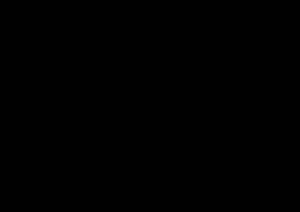
Abattis est un terme lié à la fortification désignant un obstacle constitué de branches d'arbres étendus en rangs, avec leur extrémités effilées dirigées vers l'extérieur, vers l'ennemi. Les arbres utilisés sont habituellement entrelacés ou ficelés pour les maintenir ensemble. Les abattis sont utilisés seuls ou en combinaison avec des enchevêtrements de fil et d'autres obstacles.